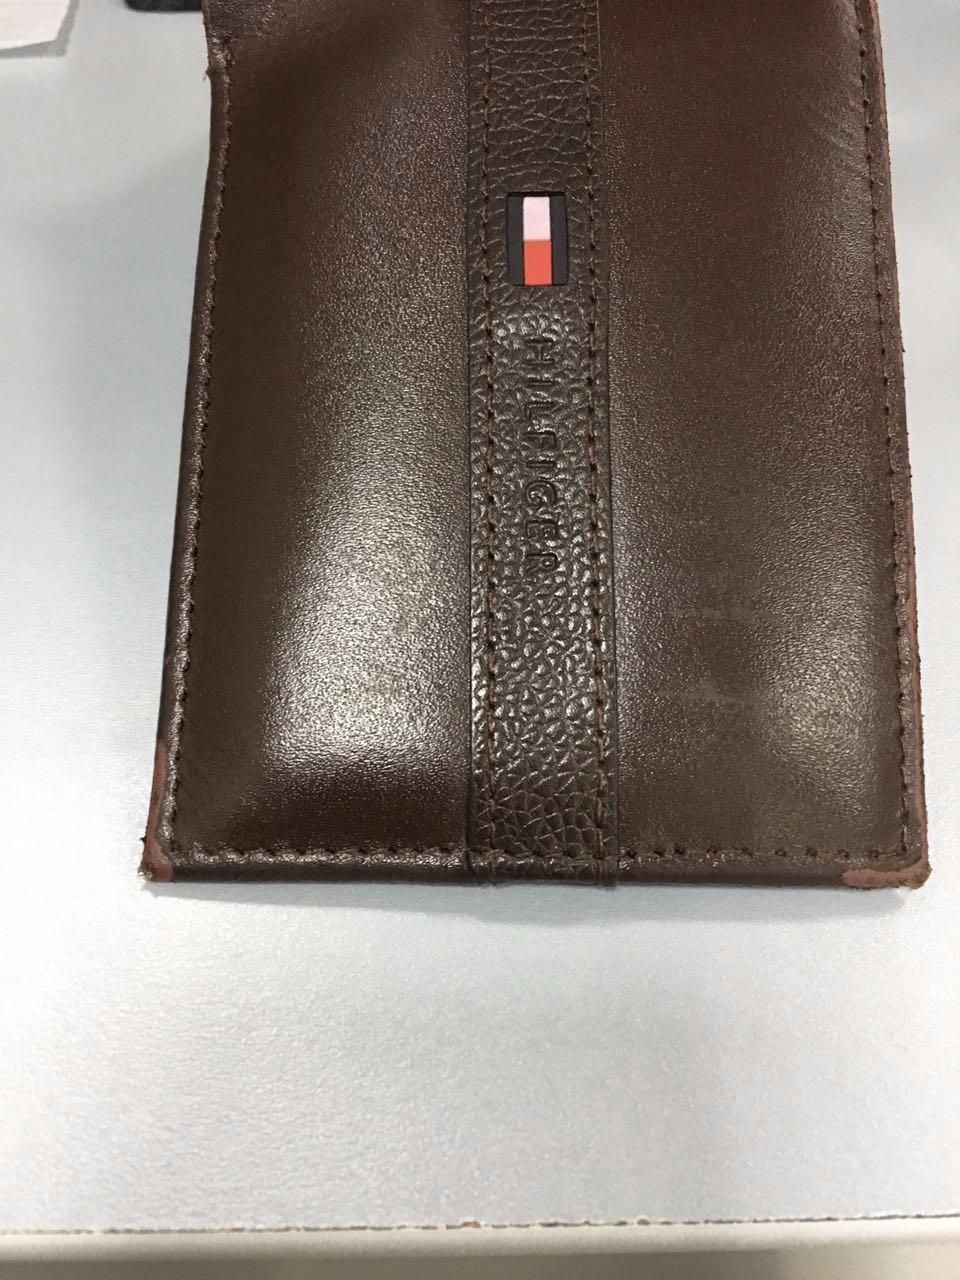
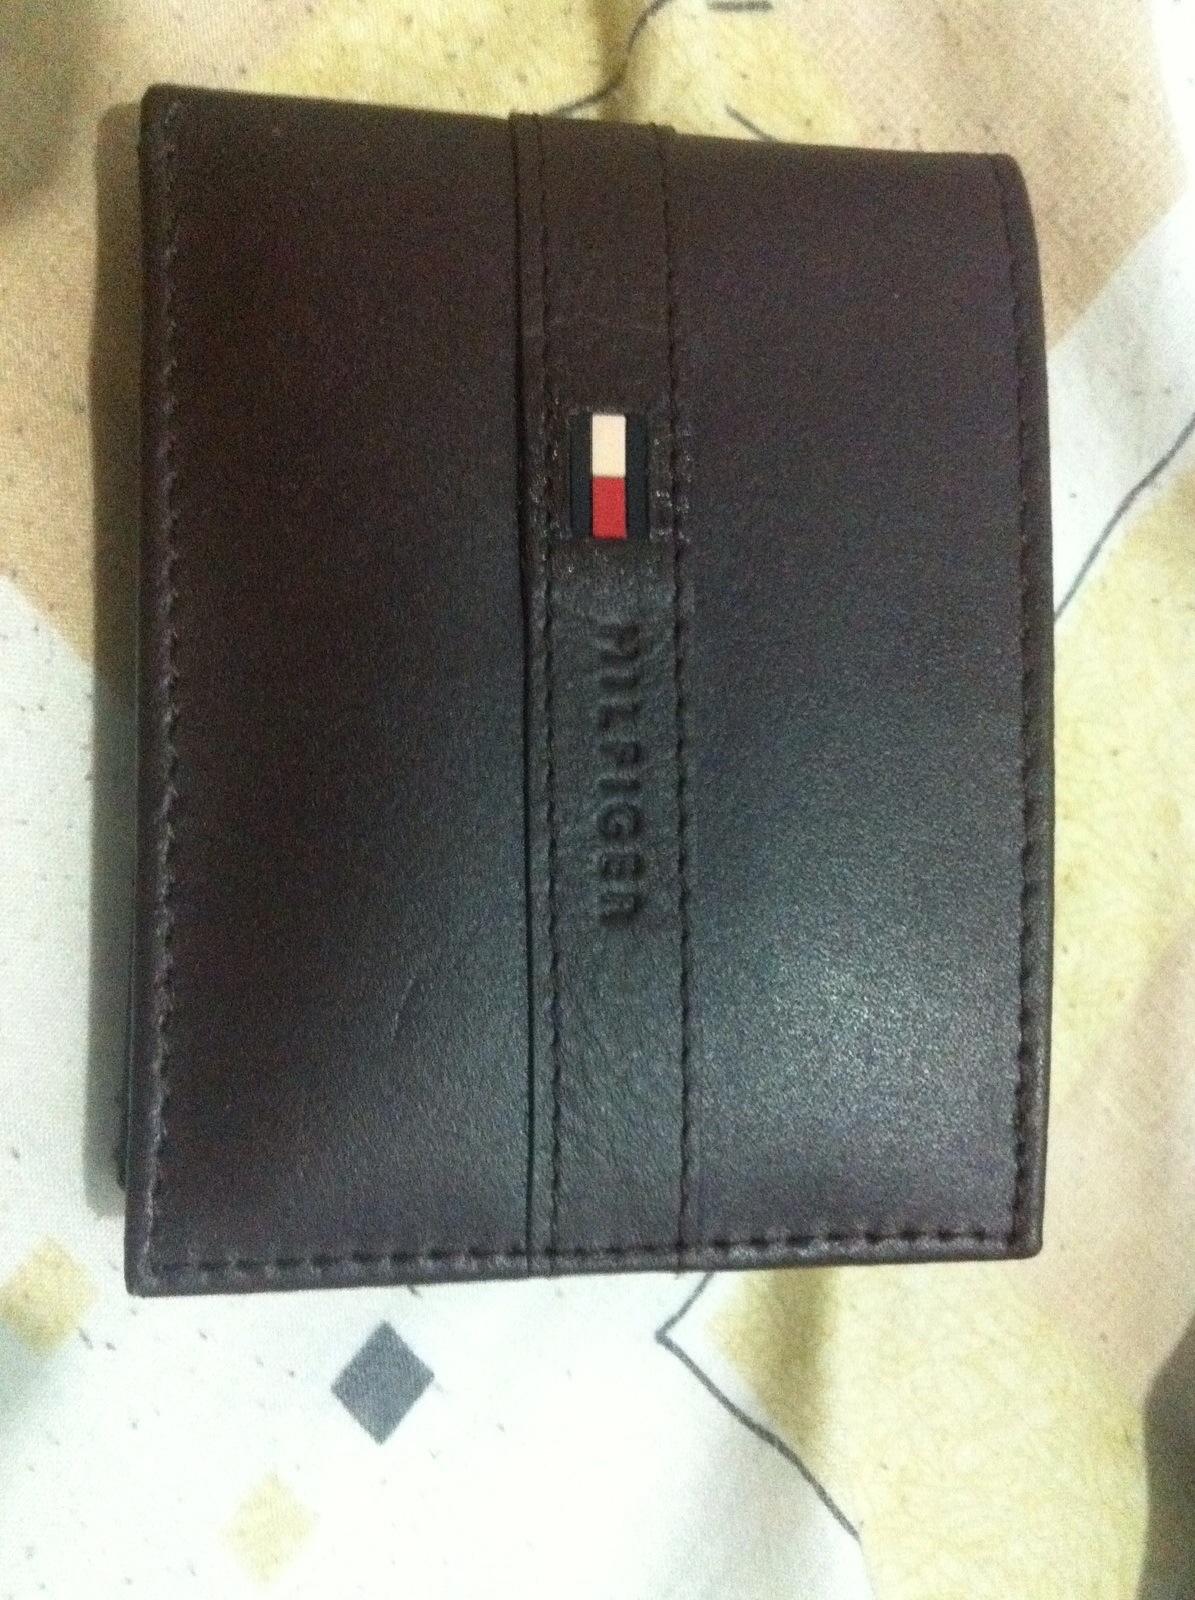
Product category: accessories_wallet
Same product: yes